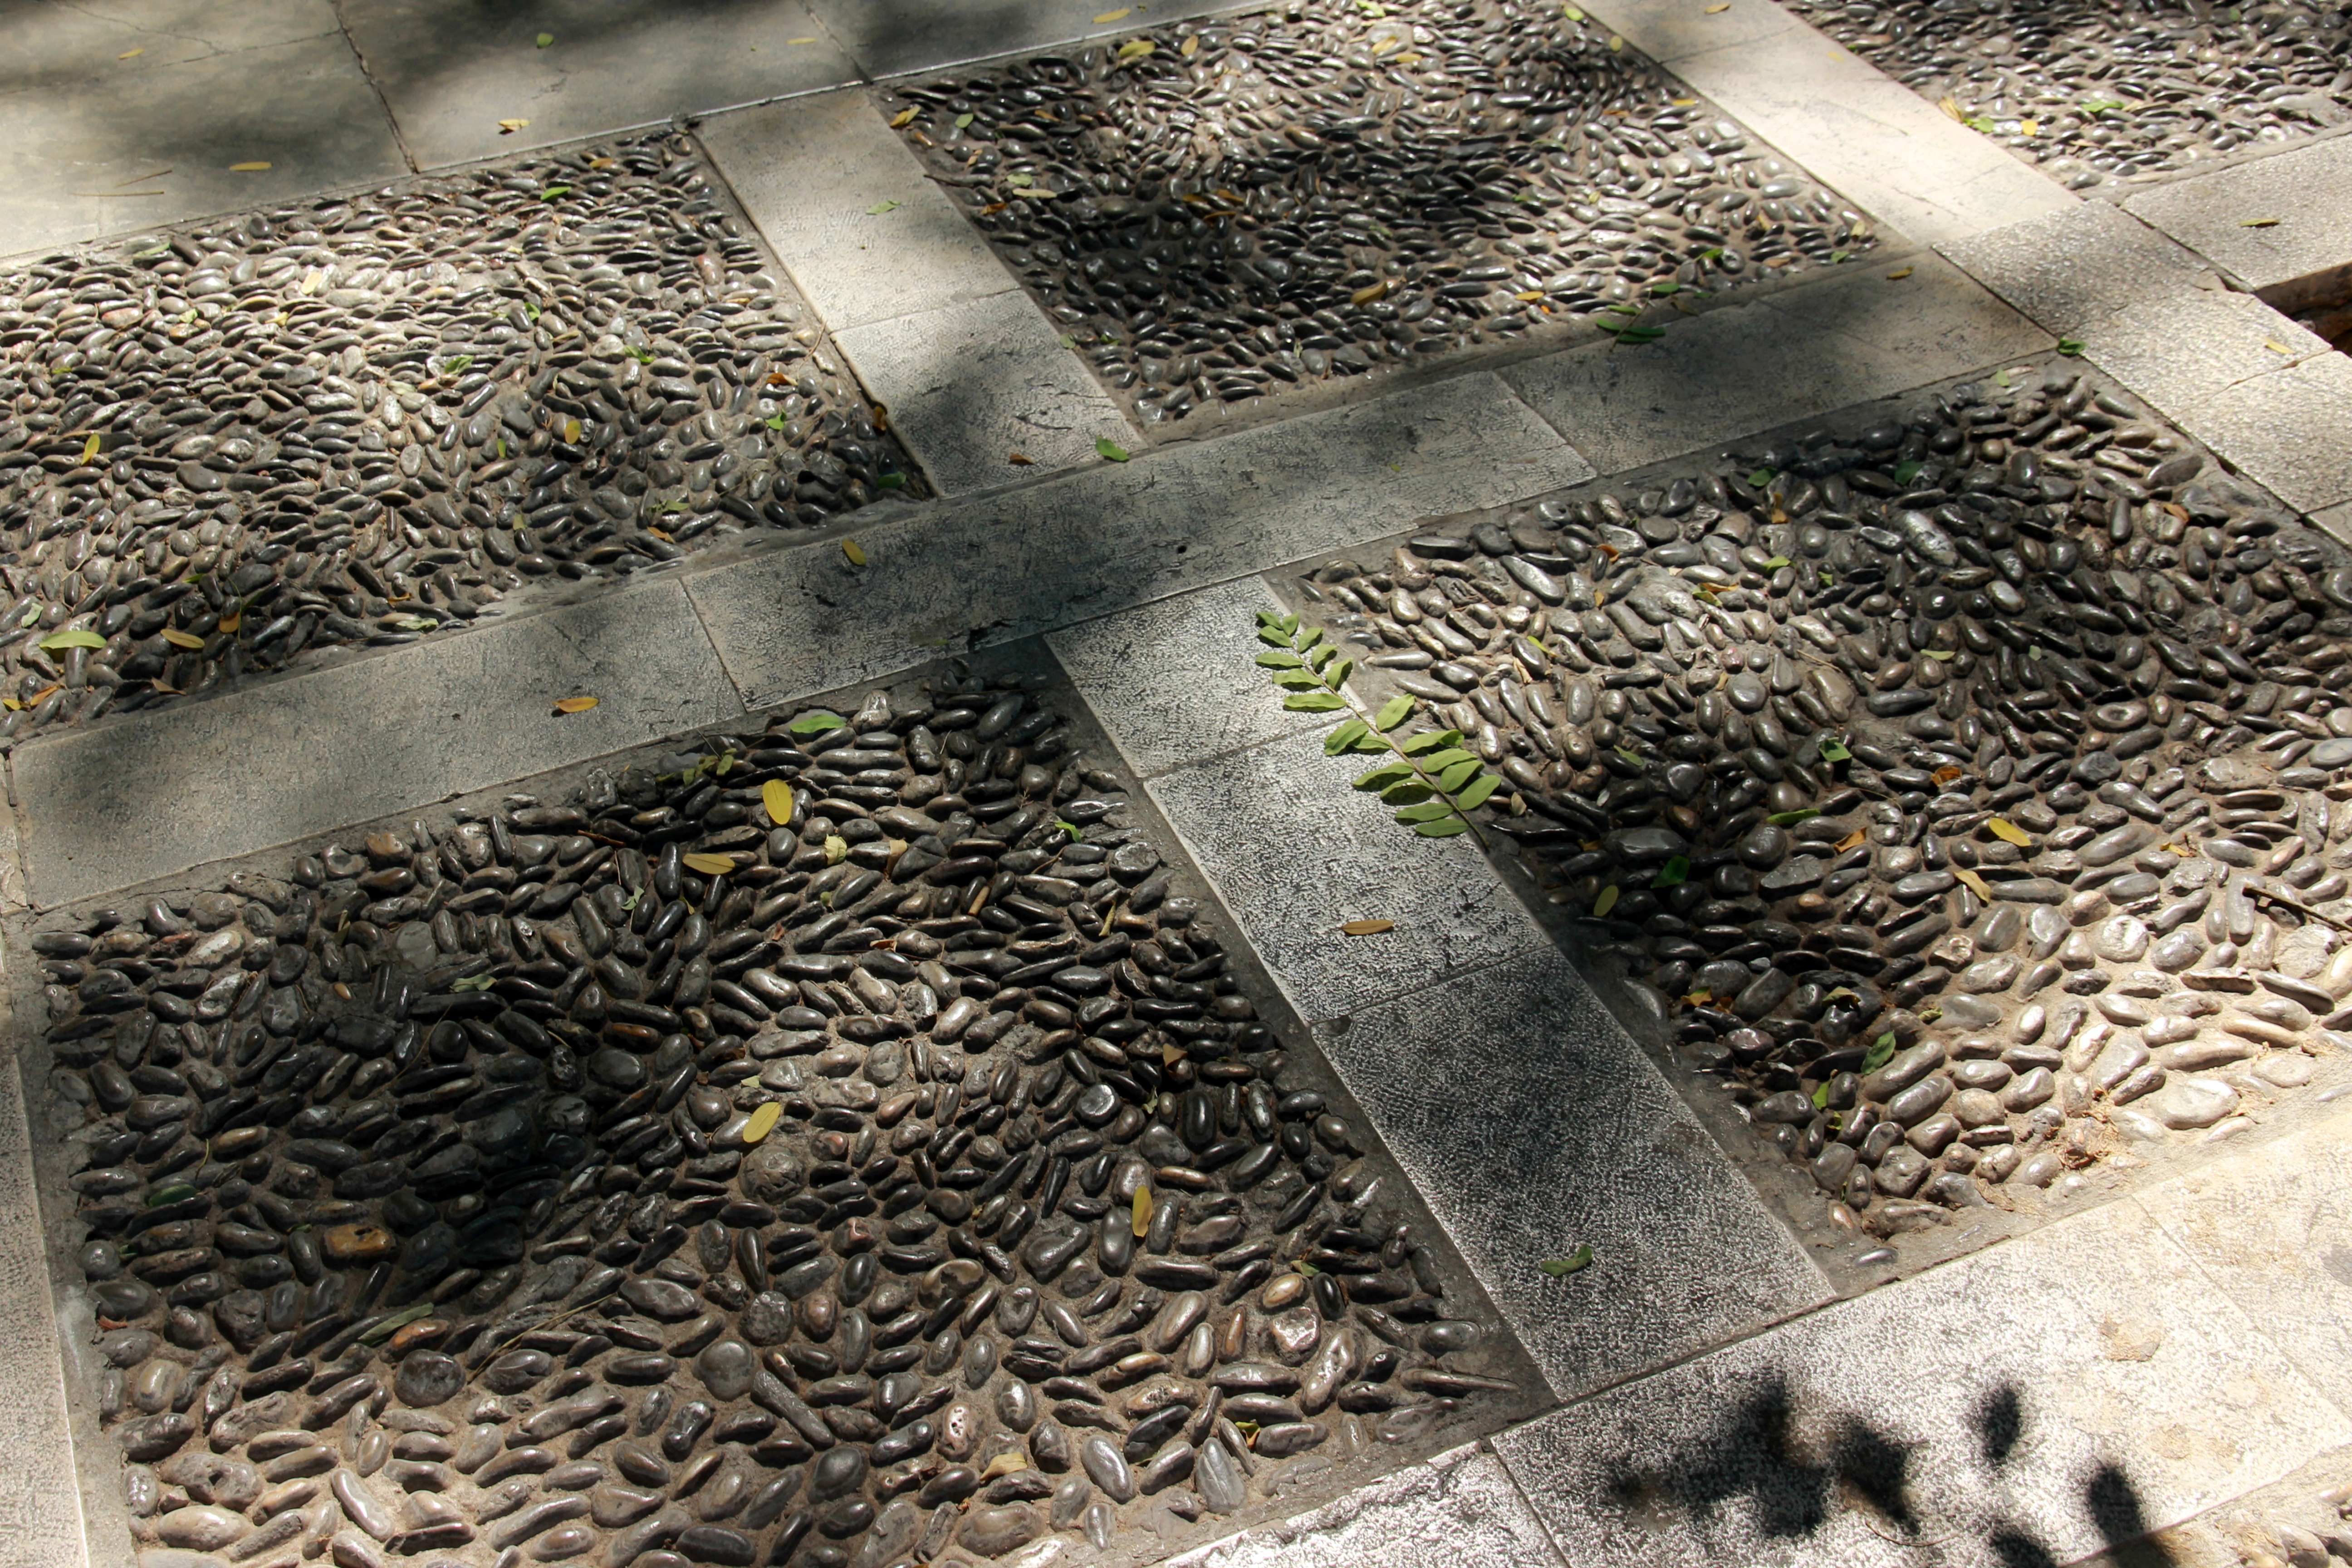
tree, grass, wood, leaf, wall, pavement, pebble, soil, stones, pebbles, away, flooring, road surface